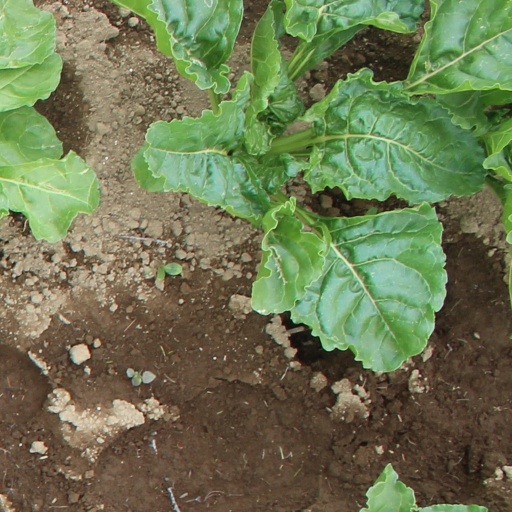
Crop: sugar beet